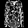
Label: Shirt